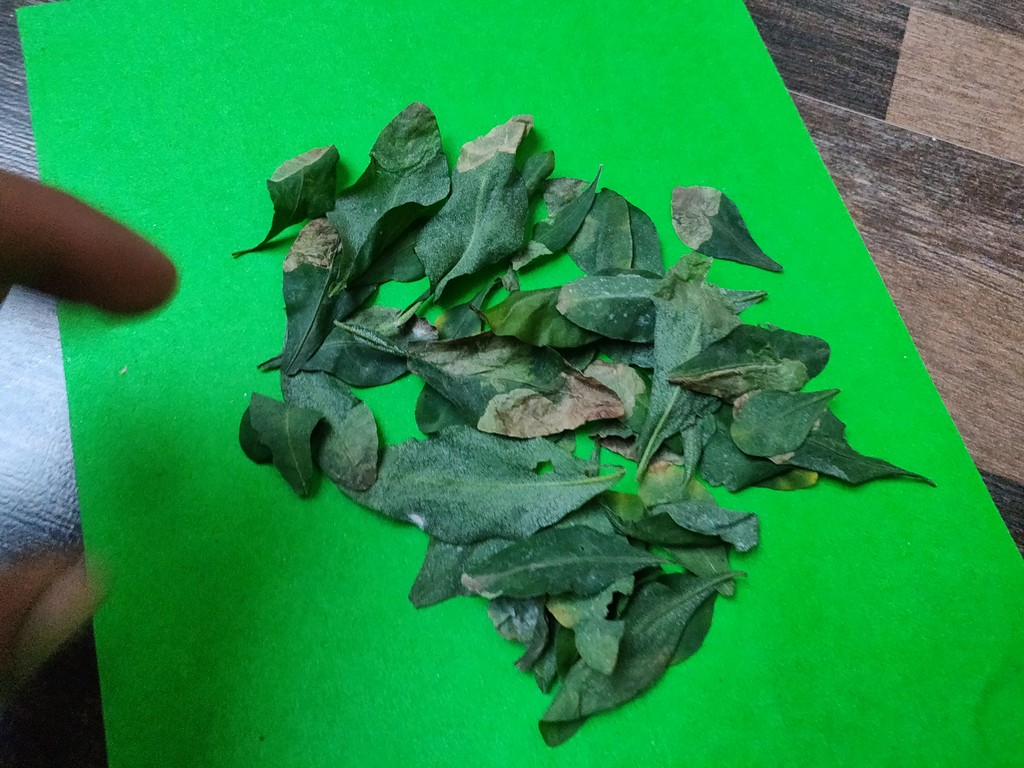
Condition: Unhealthy
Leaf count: multiple
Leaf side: unknown